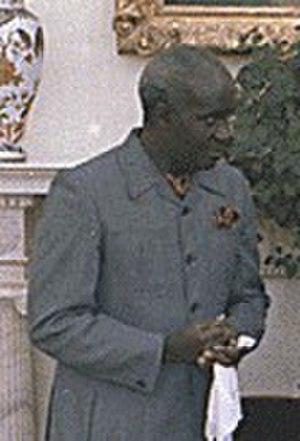
L'histoire de la Zambie, de l'ère préhistorique à l'ère médiévale, demeure encore assez mal connue. Si les recherches archéologiques contribuent à en faire l'un des berceaux de l'humanité et ont pu également attester de l'existence de royaumes anciens à partir du XIᵉ siècle, les faits avérés et datés ne remontent qu'aux années 1820.